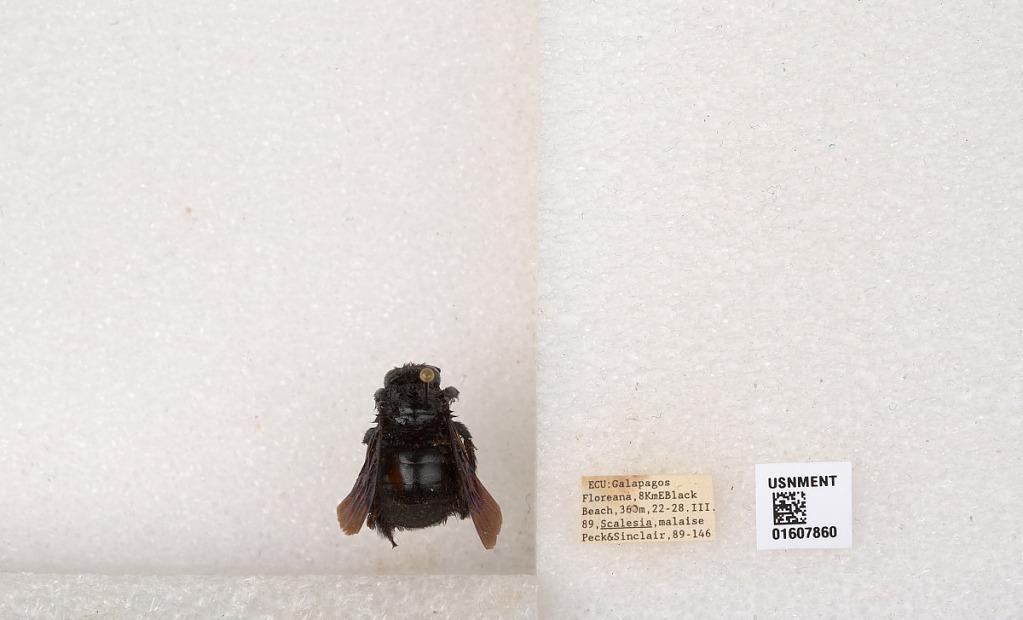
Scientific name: Xylocopa (Neoxylocopa) darwini Cockerell
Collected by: Peck & Sinclair
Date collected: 1989-3-22
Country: Ecuador
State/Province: Galapagos
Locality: Floreana, 8KmE Black Beach
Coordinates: -1.27552, -90.4145